Folke Fleetwood

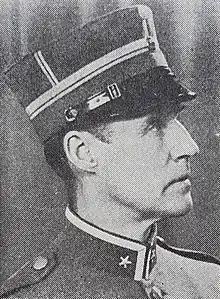
Folke Fleetwood

Folke Fredrik Fleetwood (15 November 1890 – 4 February 1949) was a Swedish track and field athlete who competed in the 1908 Summer Olympics and in the 1912 Summer Olympics.